Ischia

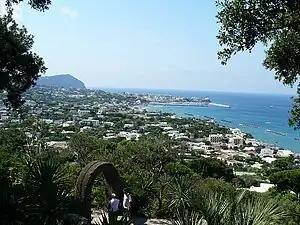
The view from the Waltons' house – La Mortella

With the extinction of the D'Avalos line in 1729, the island reverted to state property. In March 1734 it was taken by the Bourbons and administered by a royal governor seated within the castle. The island participated in the short-lived Republic of Naples starting in March 1799 but by April 3 Commodore Thomas Troubridge under the command of Lord Nelson had put down the revolt on Ischia as well as on neighboring Procida. By decree of the governor, many of the rebels were hanged in a square on Procida now called Piazza dei martiri (Square of the Martyrs). Among these was Francesco Buonocore who had received the island to administer from the French Championnet in Naples. On February 13, 1806, the island was occupied by the French and on the 24th was unsuccessfully attacked by the British.